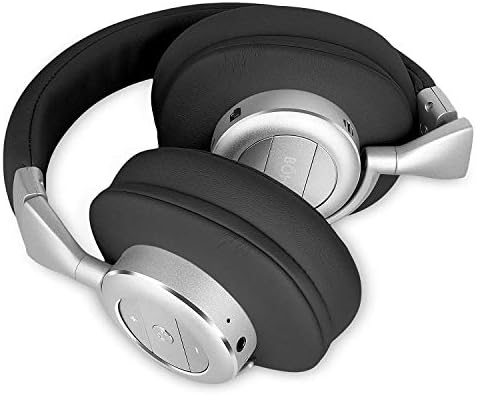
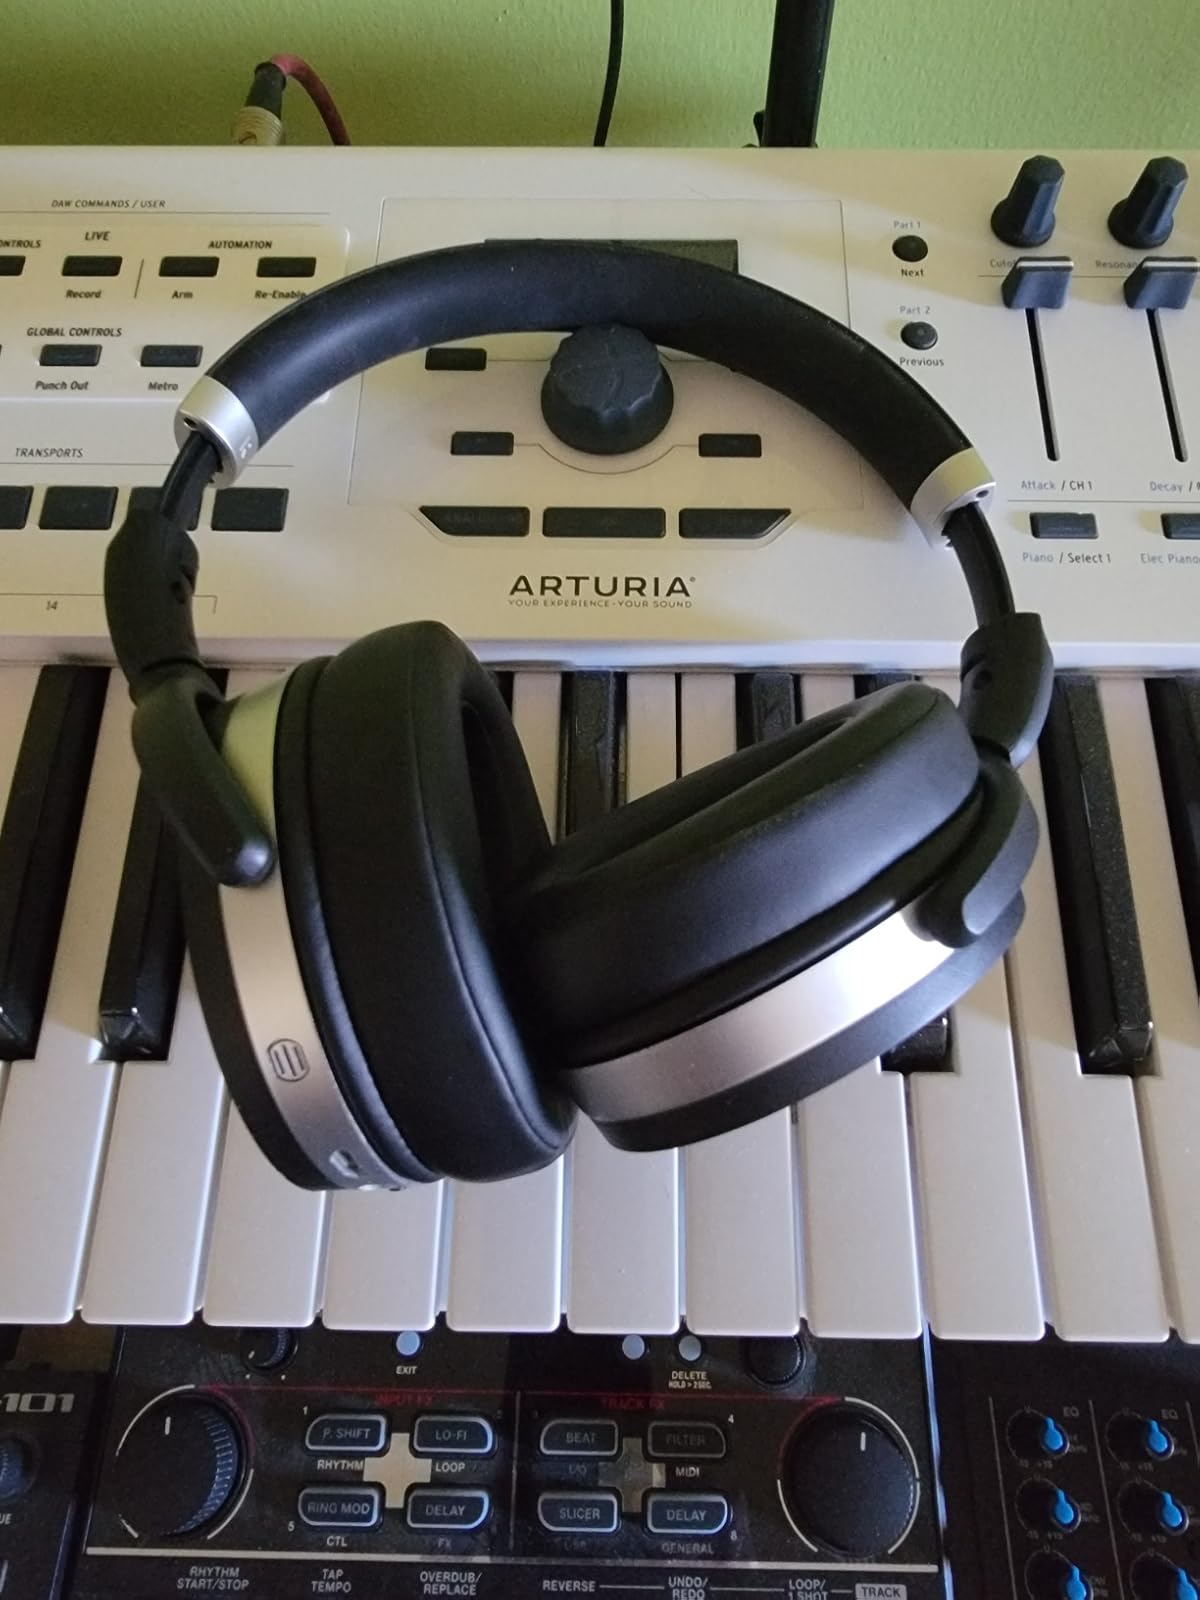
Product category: headphones
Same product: no